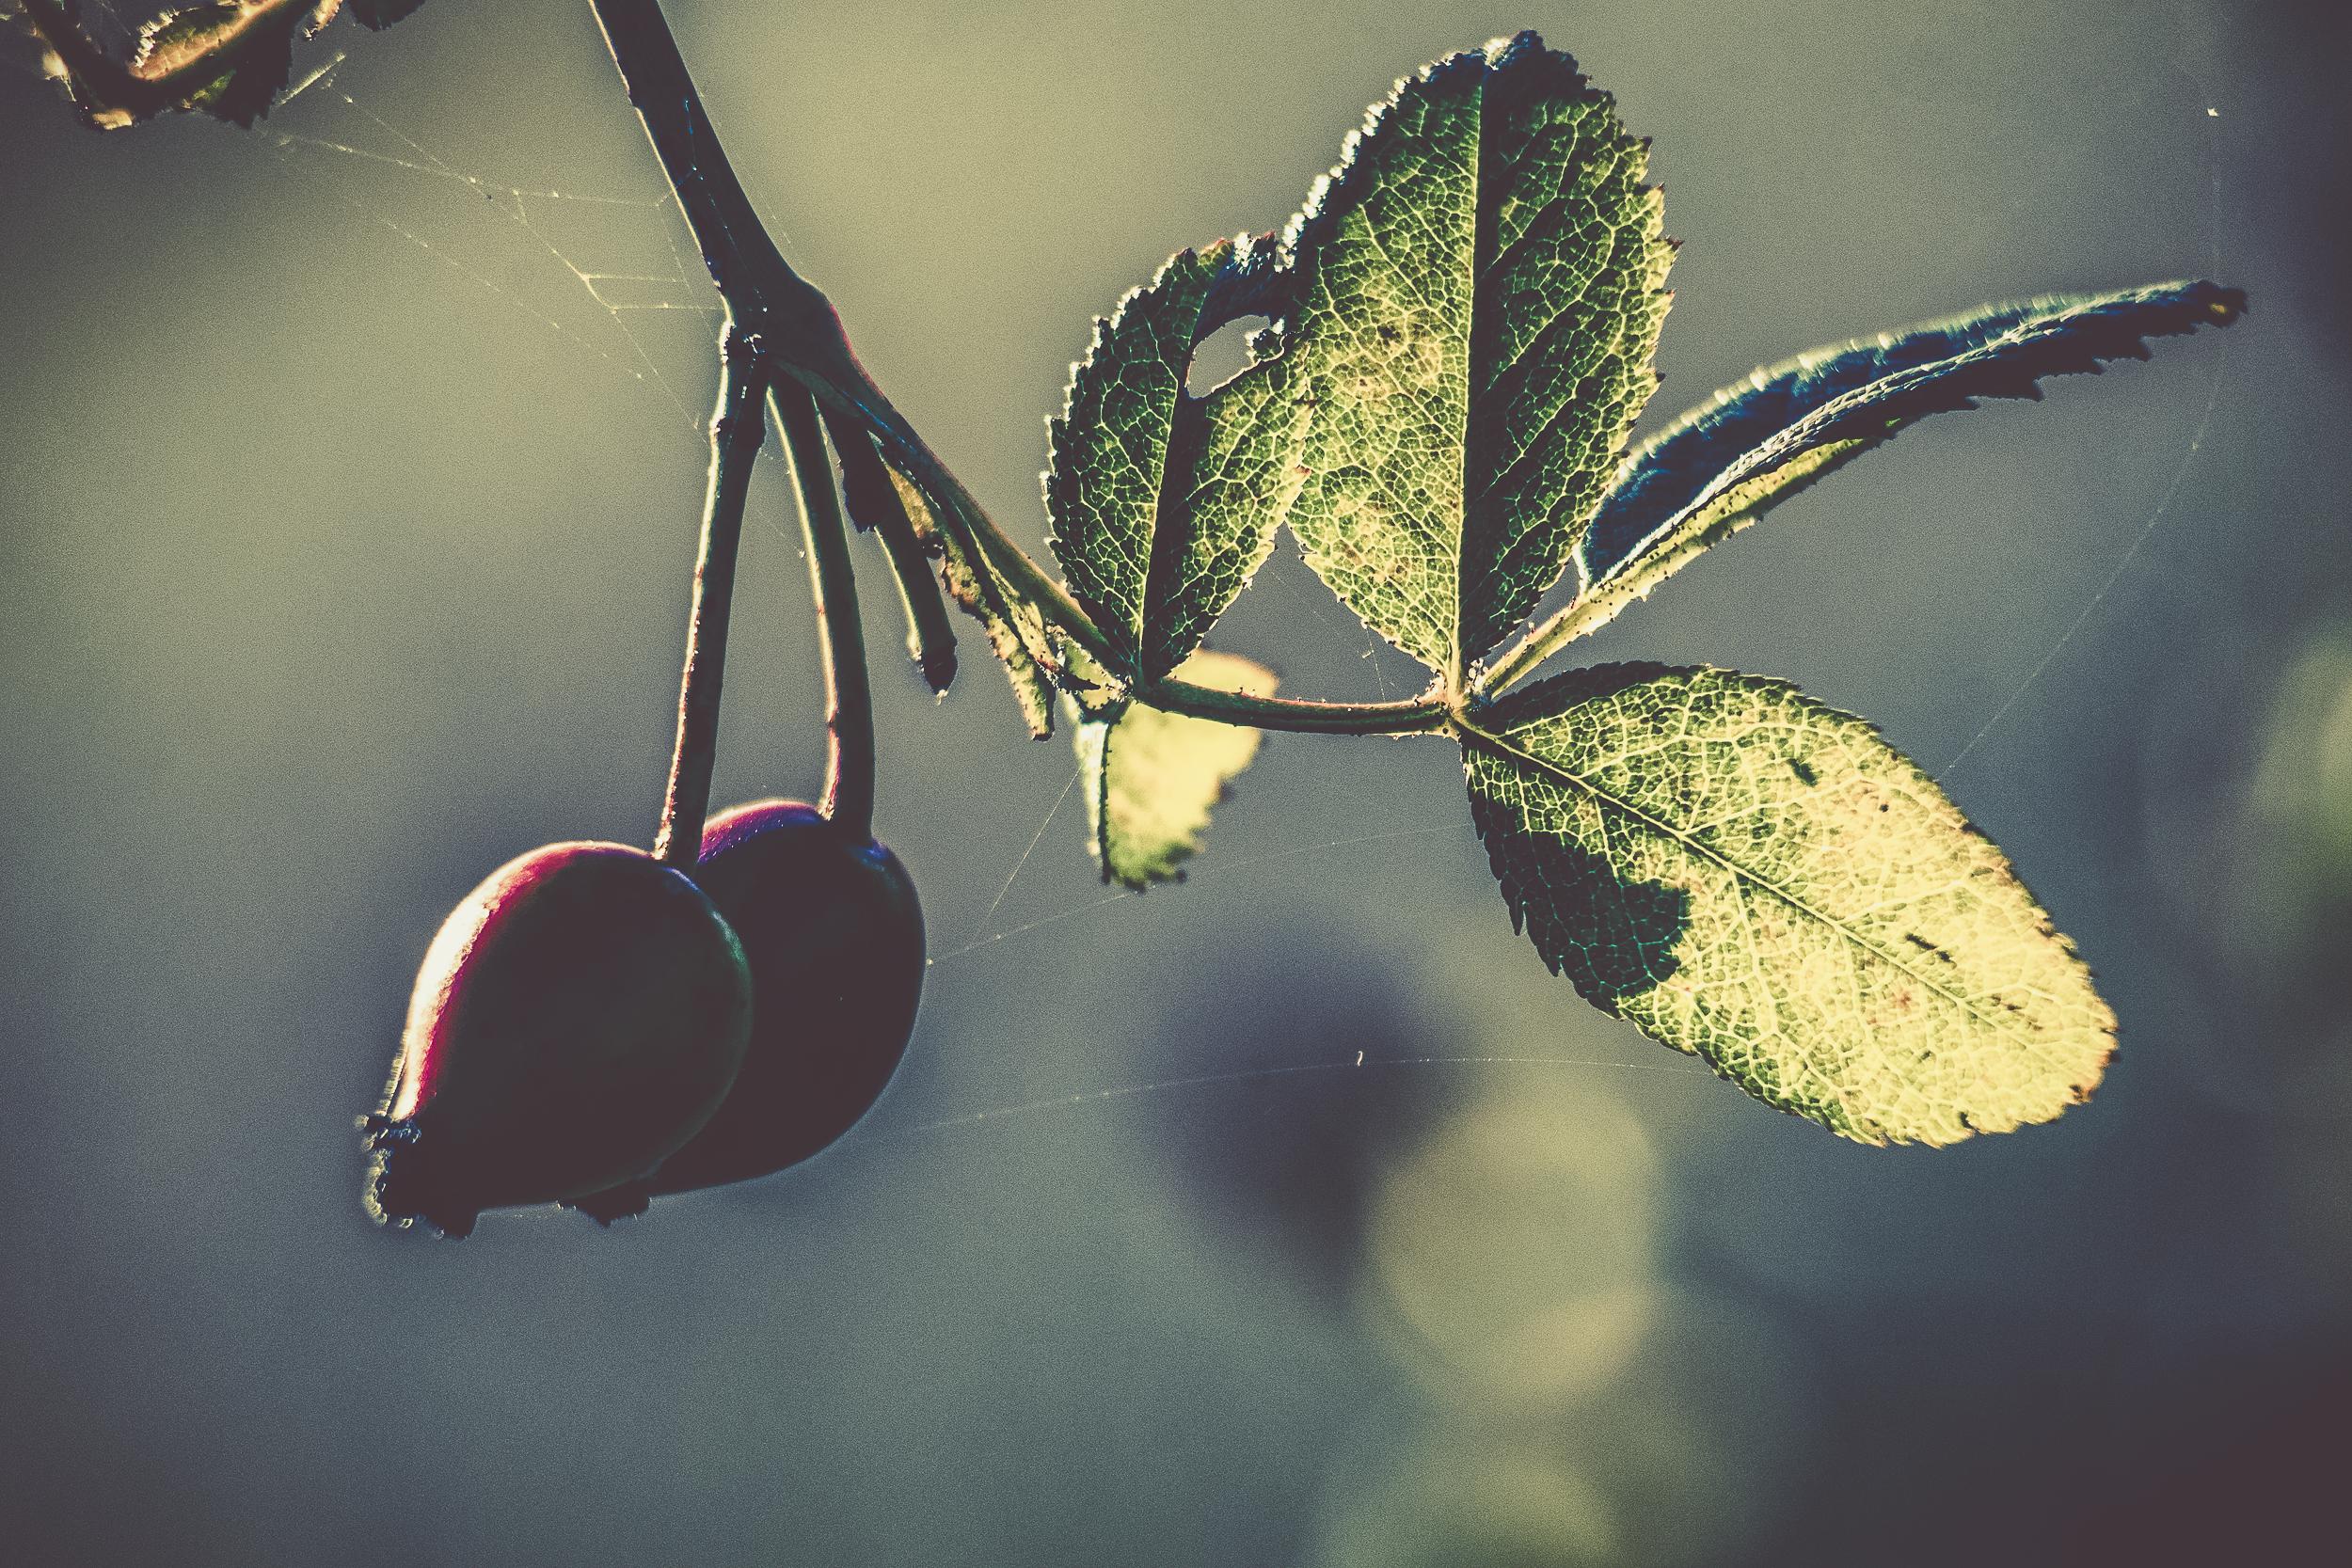
tree, nature, branch, blossom, plant, photography, sunlight, leaf, flower, green, red, color, macro, autumn, nikon, closeup, flora, season, twig, close up, lumiere, d750, curuyann, greenlight, macro photography, flowering plant, plant stem, woody plant, computer wallpaper